New Taipei Municipal DanFeng High School

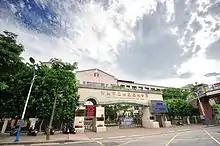
DanFeng High School

The New Taipei Municipal DanFeng High School is a school in Xinzhuang District, New Taipei, Taiwan.